The King of Fighters '95

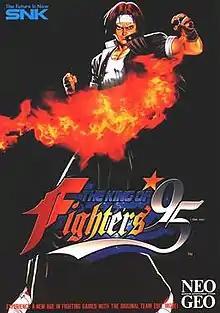
European arcade flyer, featuring Kyo Kusanagi

(KOF '95) is a 1995 fighting video game developed and published by SNK for the Neo Geo arcade system. It is the sequel to "The King of Fighters '94", and the second installment in "The King of Fighters" series. The game features a similar cast to "KOF '94" with the exception of the USA Team, which was replaced by the Rival Team. The plot features a new King of Fighters tournament once again promoted by the criminal Rugal Bernstein, who seeks revenge against the protagonist Kyo Kusanagi, who defeated him in last year's tournament. "KOF '95" marks the first appearance of the fighter Iori Yagami, who becomes Kyo's rival in the series.